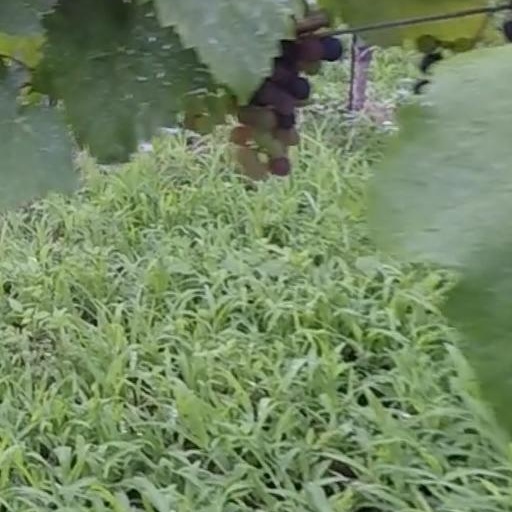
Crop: grape